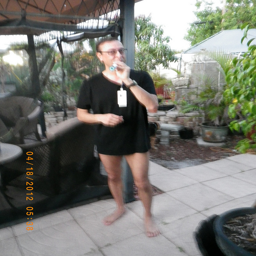
A woman standing next to a covered patio.
The woman is wearing a long T-shirt with no pants and has something in her mouth.
The young man is not wearing any pants.
Blurred image of a man wearing only a black t-shirt and glasses.
Blurry image of man wearing a black shirt outdoors